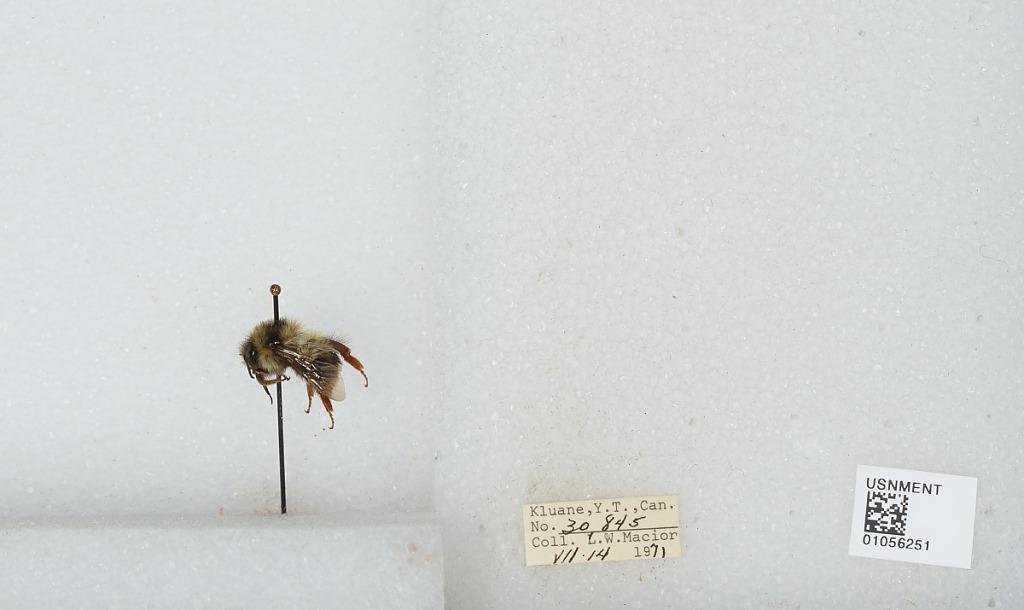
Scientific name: Bombus bifarius nearcticus
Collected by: L. Macior
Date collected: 1971-7-14
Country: Canada
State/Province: Yukon Territory
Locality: Kluane
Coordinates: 60.75, -139.5